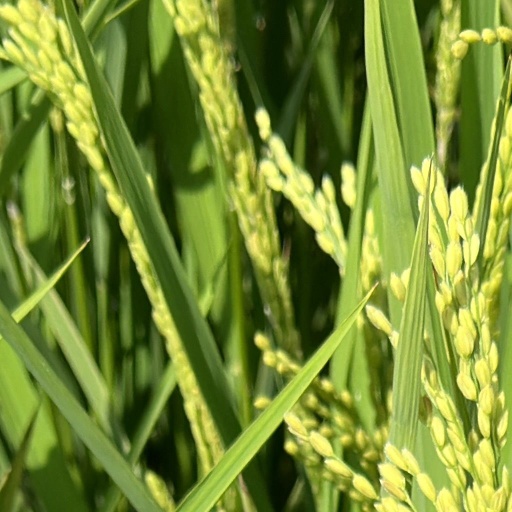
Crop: rice